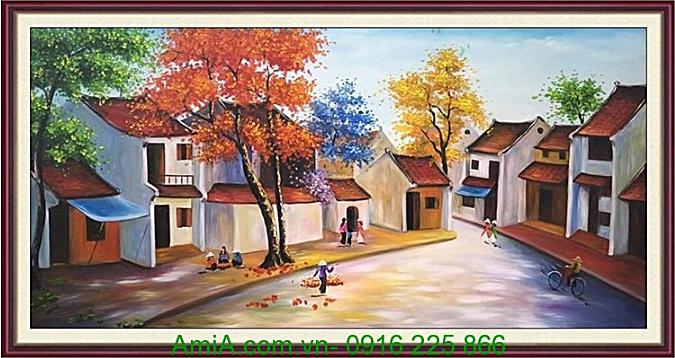
có một người đang gánh đòn gánh ở trong bức tranh